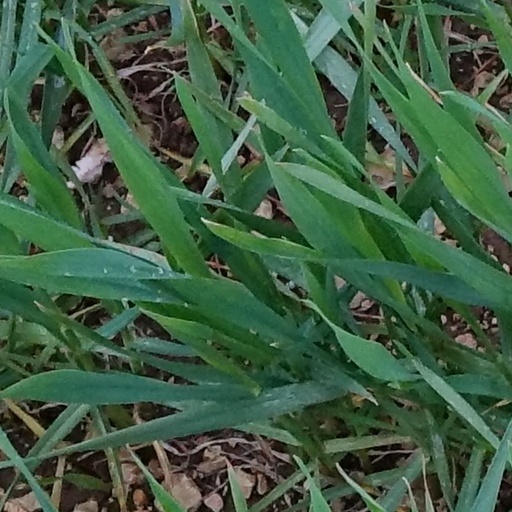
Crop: wheat